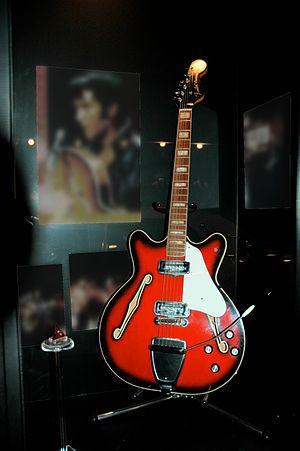
La Fender Coronado est une guitare électrique à corps creux possédant deux échancrures. Cet instrument présenté au public en 1965 est fabriqué par les usines Fender. Le concept de la Coronado est nouveau pour la firme Fender qui est reconnue pour la production de guitares solid body.